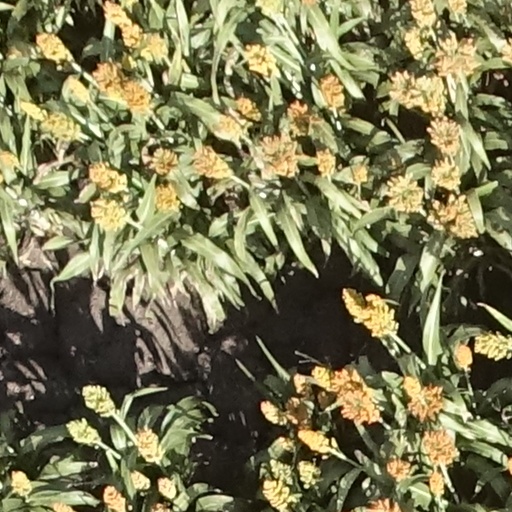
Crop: sorghum